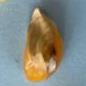
Maize quality: Bad